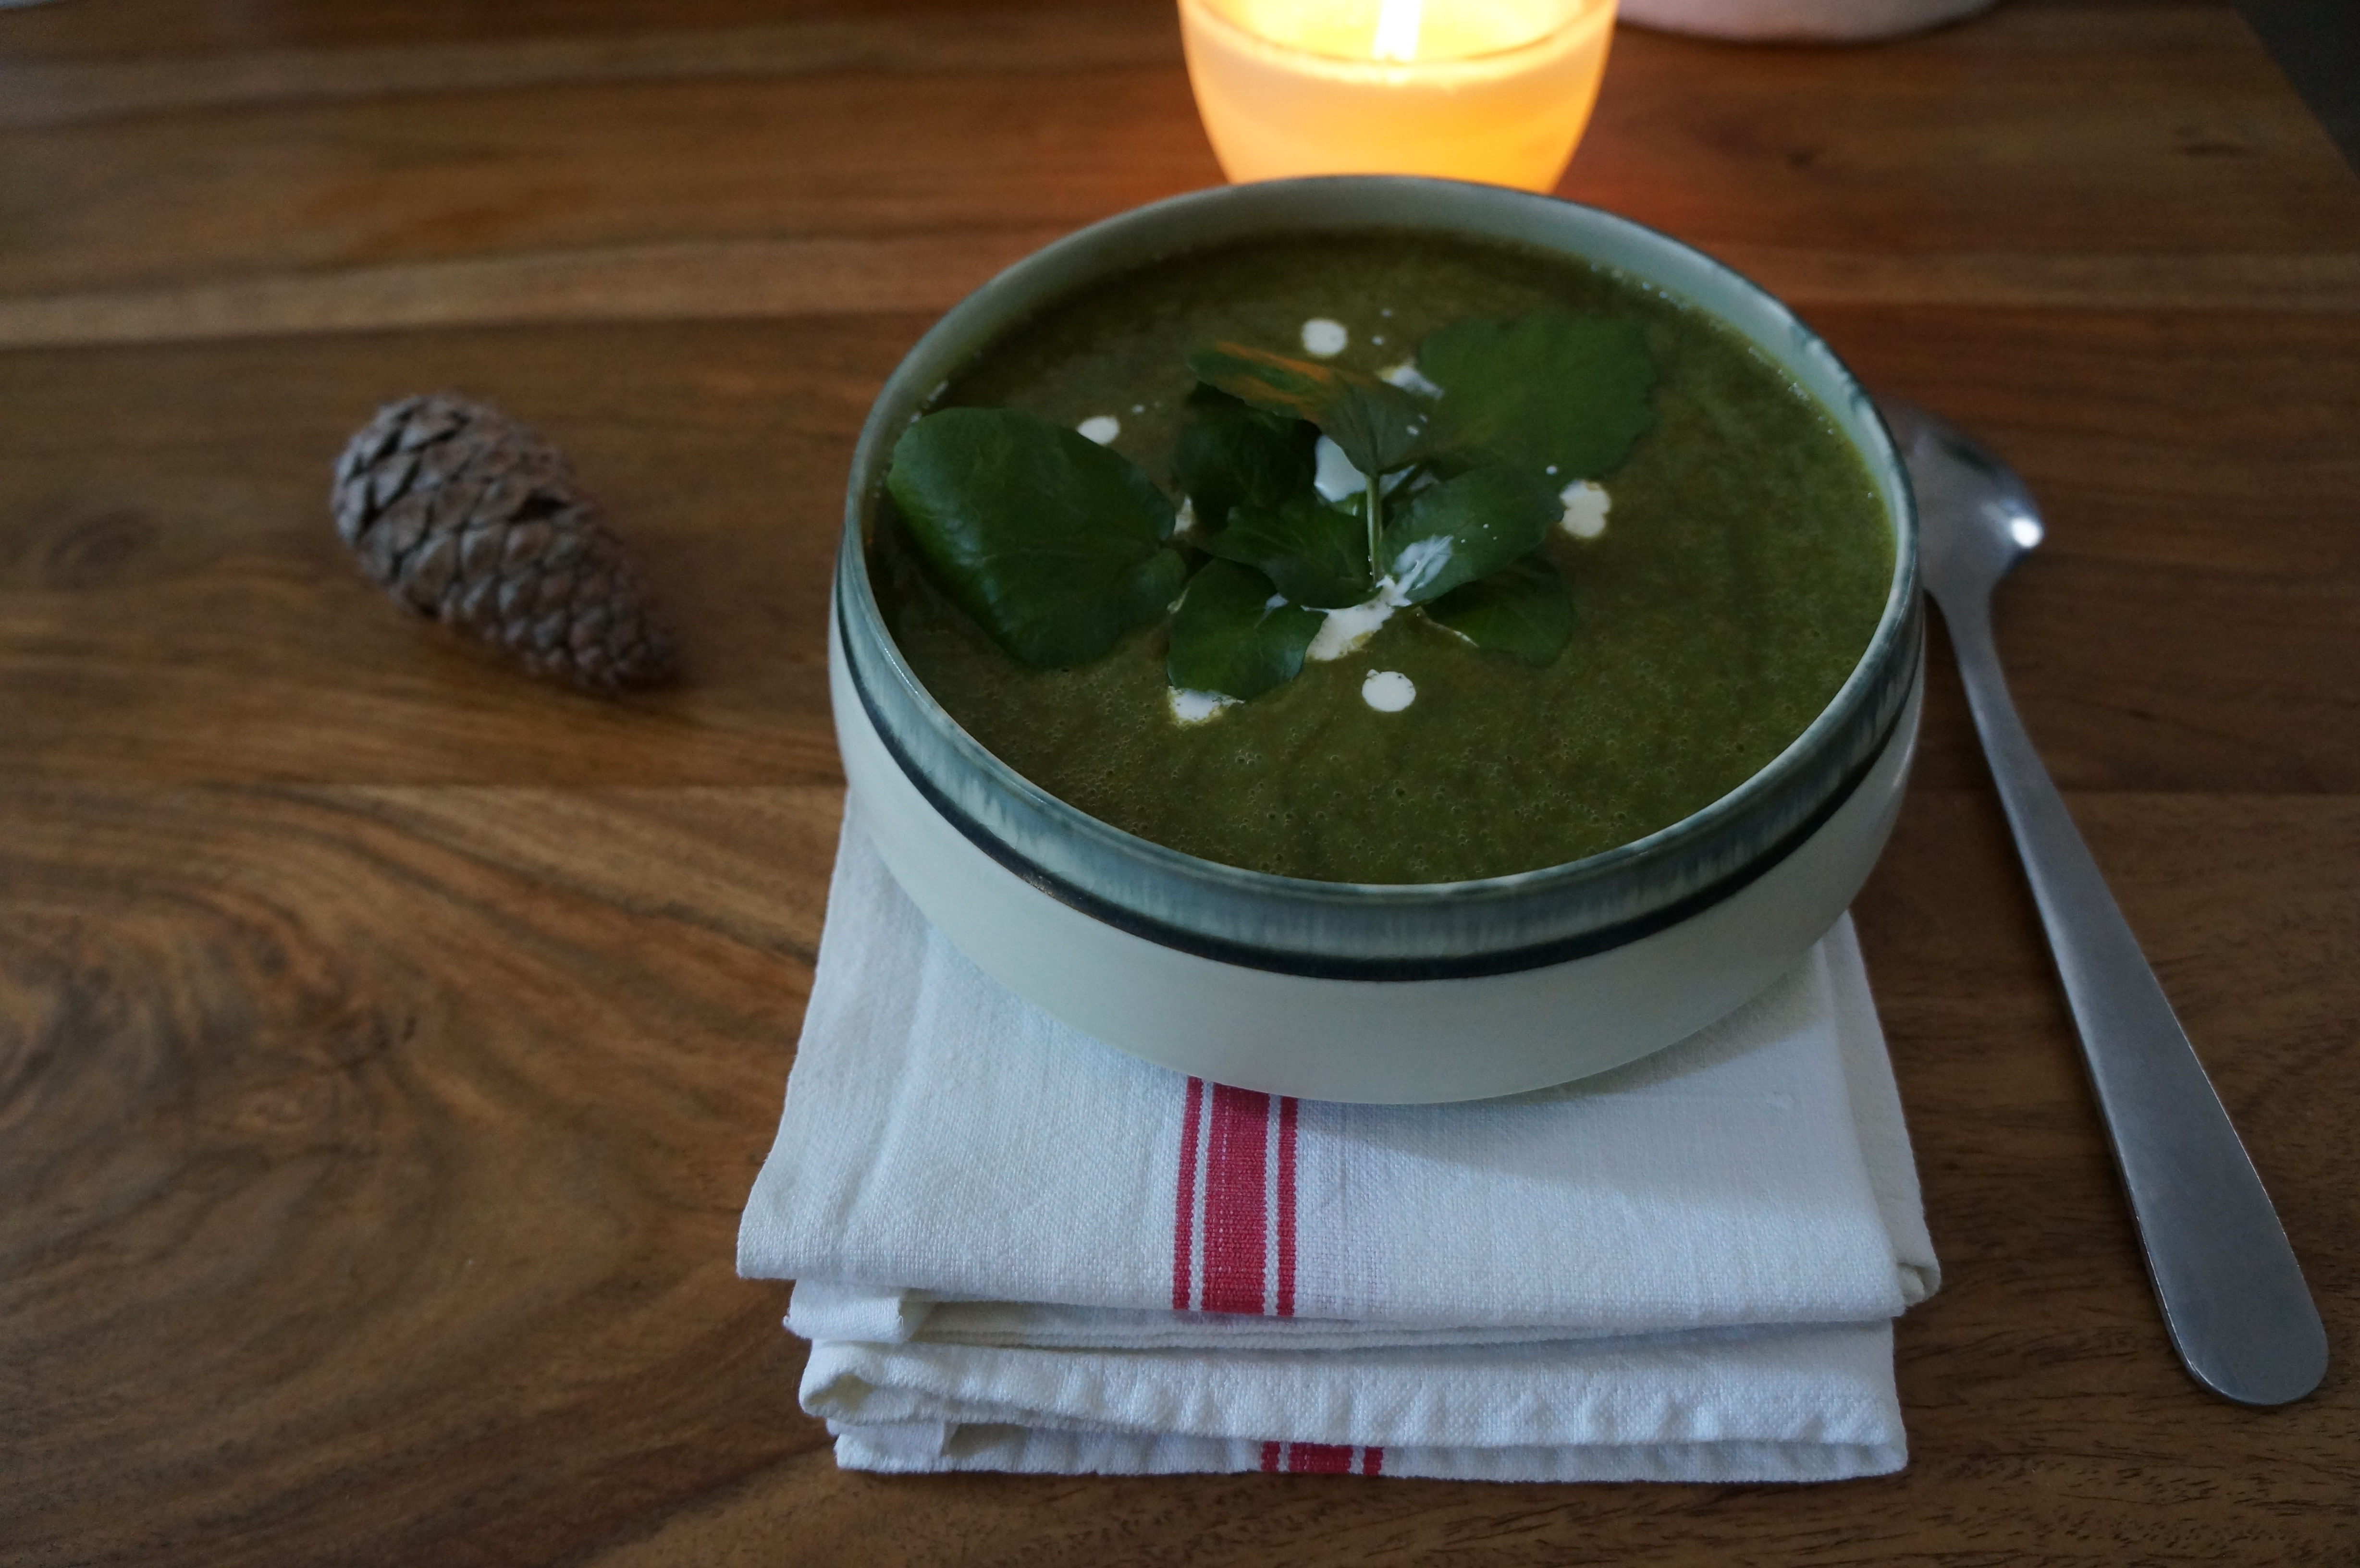
soup, food, dish, cuisine, pea soup, ingredient, drink, Sorrel soup, comfort food